Agneta Klingspor

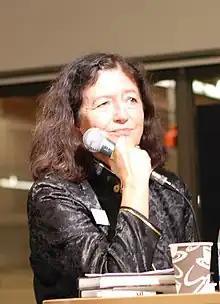
Klingspor at the Gothenburg Book Fair in 2010

Agneta Klingspor (4 January 1946 – 2 June 2022) was a Swedish author. Her literary debut, ", was published during the Swedish feminist movements of 1977, and has been named one of the thousand most classic Swedish novels. She published many other books, and wrote art criticism for Swedish newspapers.